Sydney Football Stadium (2022)

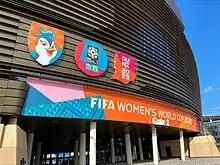
Sydney Football Stadium during the 2023 FIFA Women's World Cup

Colocated with the Stadium but constructed under a separate contract is the Sporting Club of Sydney. This is a premium gym and wellness centre including gymnasiums, squash courts, pools, sauna and spas.